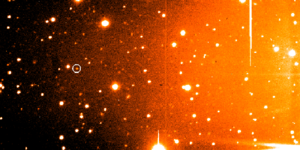
Caliban (måne)
Caliban er en af planeten Uranus' måner: Den blev opdaget den 6. september 1997 af Brett J. Gladman, Philip D. Nicholson, Joseph A. Burns og John J. Kavelaars ved hjælp af det 200 tommer store Hale-teleskop — ved samme lejlighed opdagede de månen Sycorax. Lige efter opdagelsen fik Caliban den midlertidige betegnelse S/1997 U 1, men siden har den Internationale Astronomiske Union vedtaget at opkalde den efter uhyret Caliban fra William Shakespeares skuespil The Tempest. Månen Caliban kendes desuden også under betegnelsen Uranus XVI.